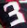
Number: 3